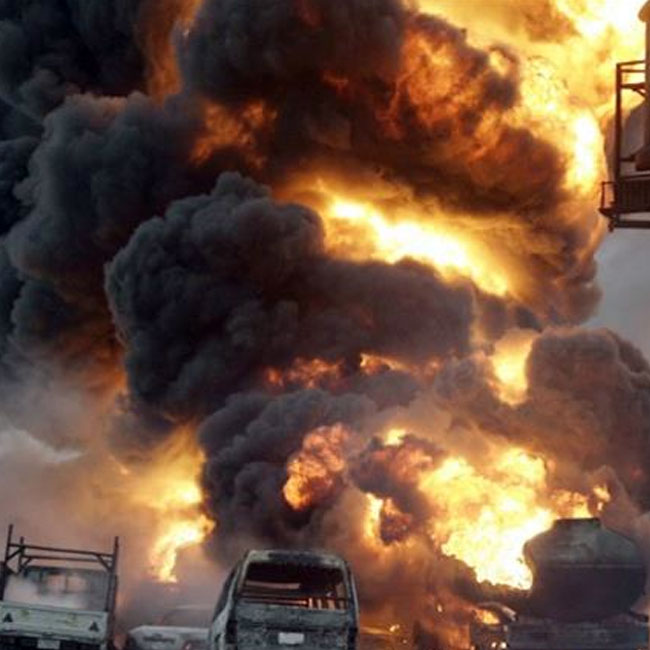
Label: urban_fire